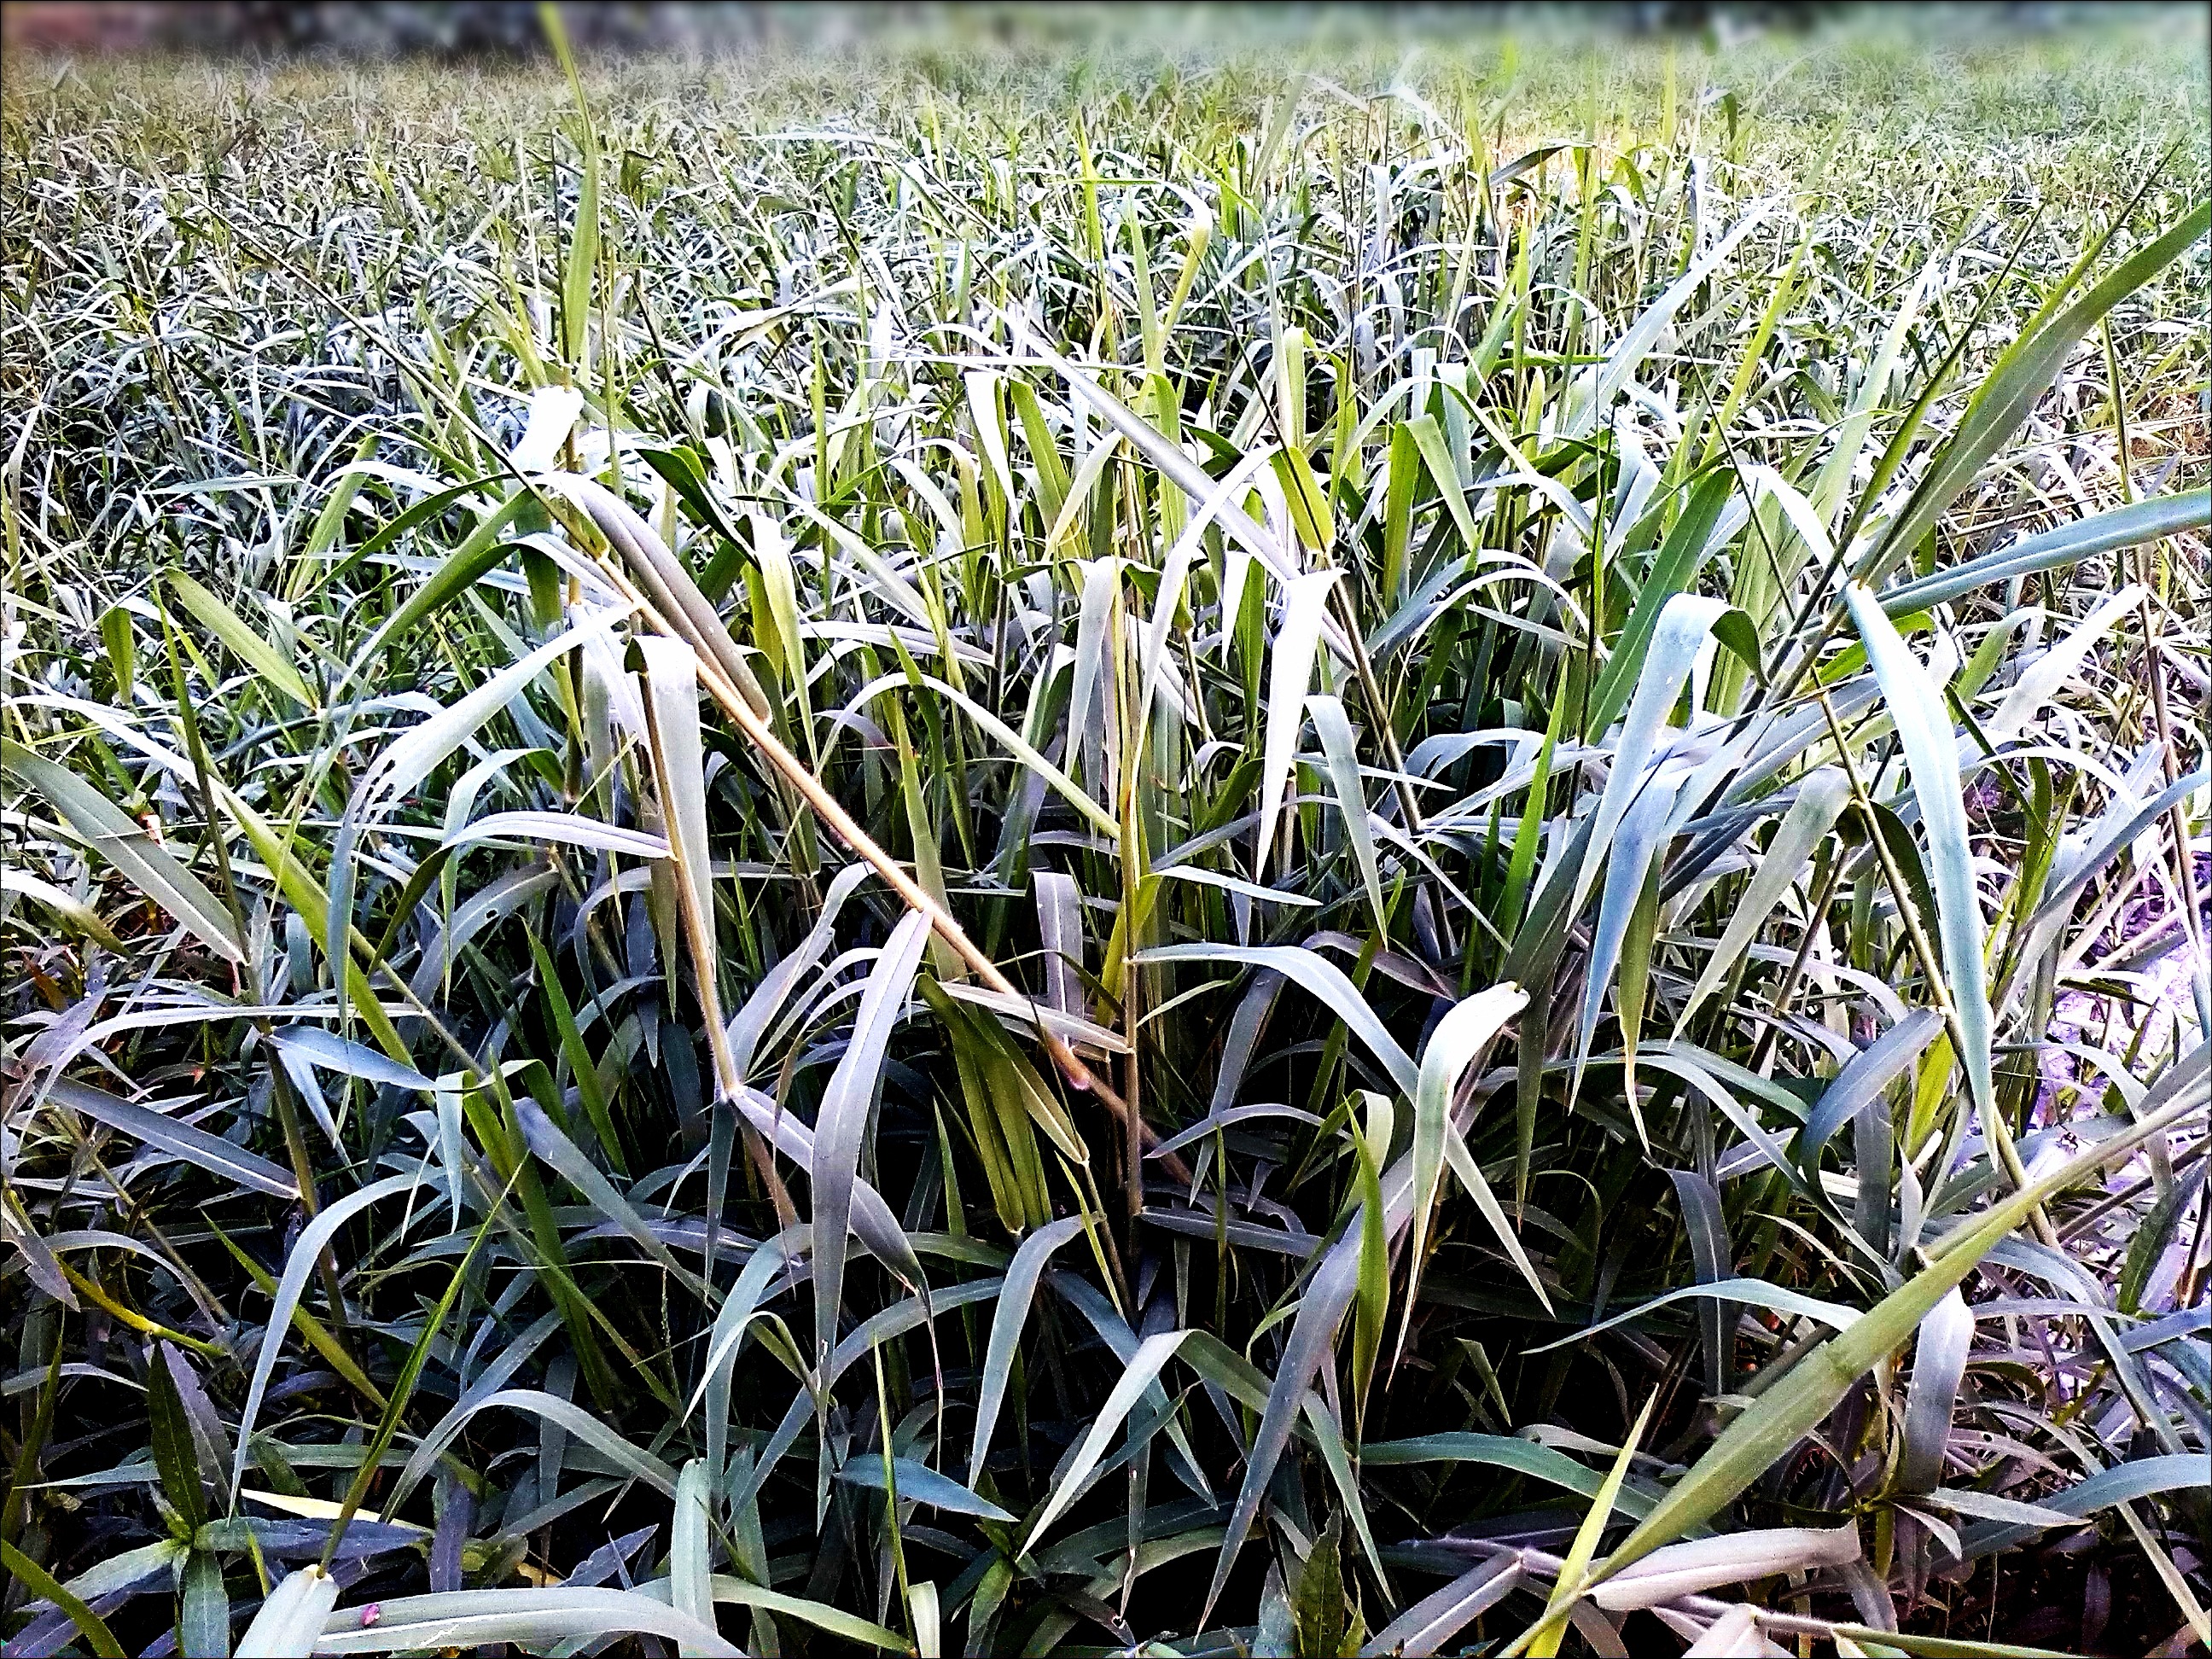
nature, grass, growth, plant, field, lawn, leaf, flower, frost, environment, foliage, green, herb, crop, natural, botany, agriculture, flora, botanical, outdoors, vegetation, horticulture, organic, flowering plant, grass family, phragmites